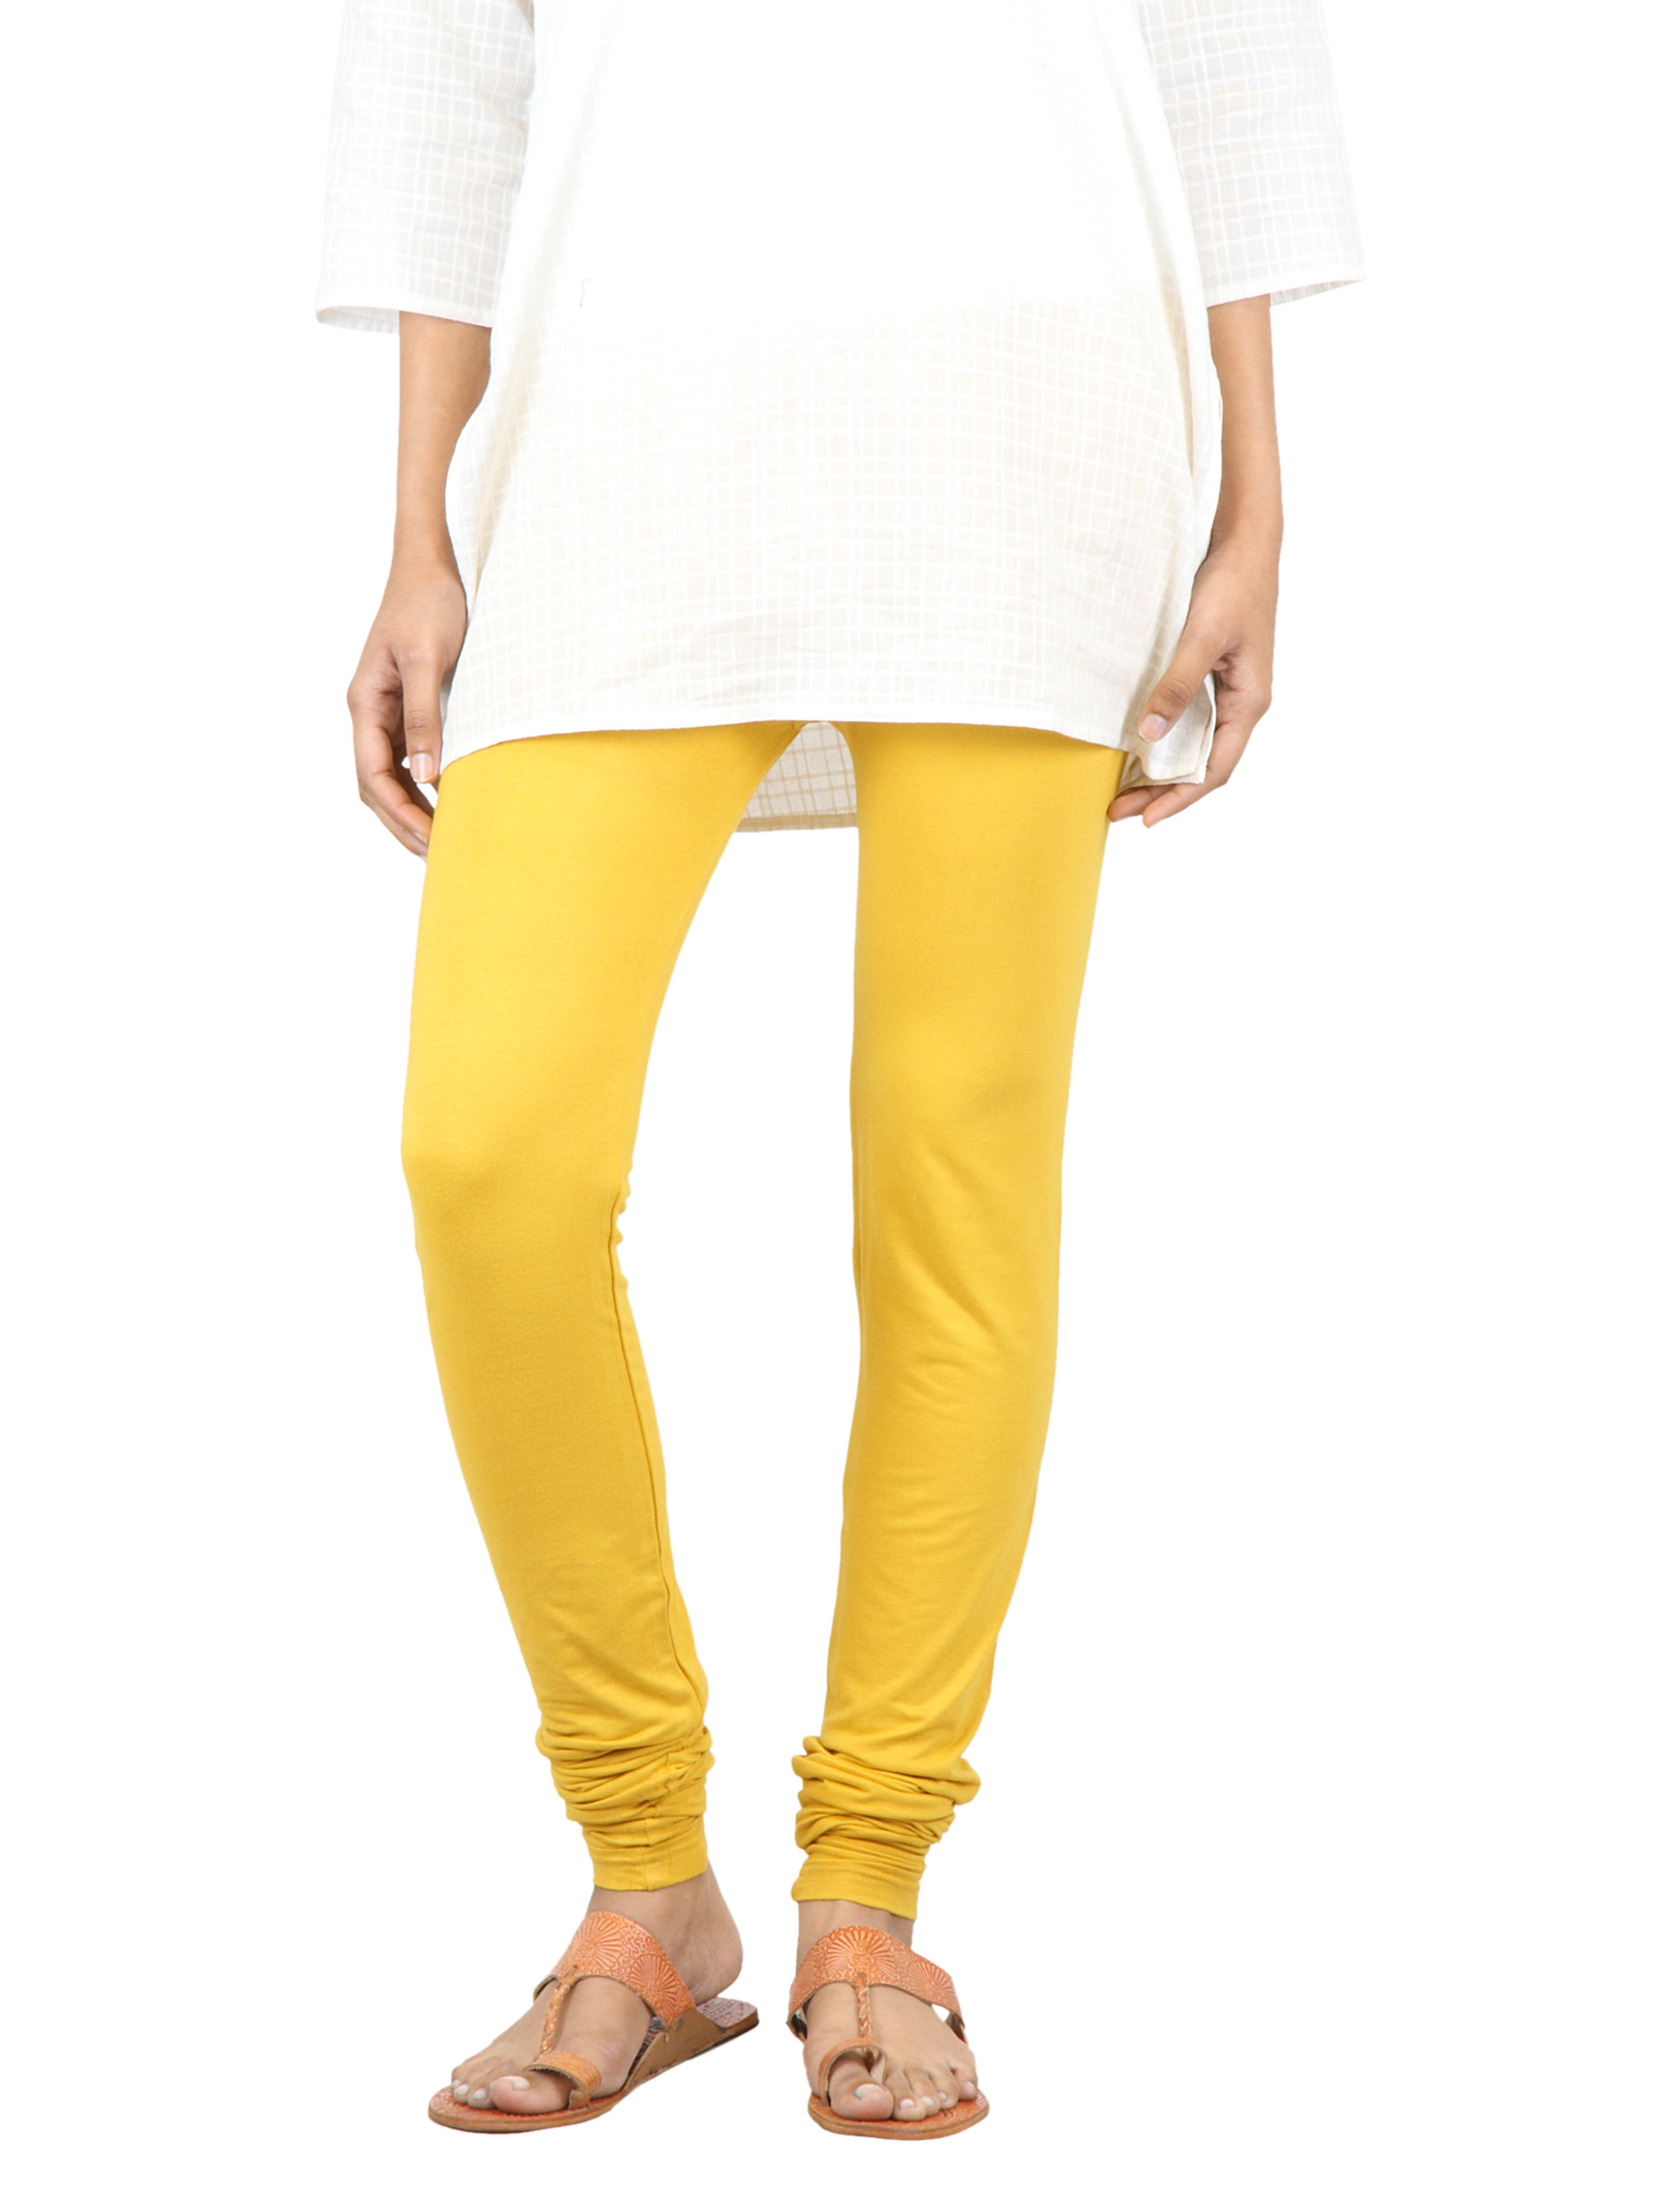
Myntra Women Mustard Leggings
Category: Apparel / Bottomwear / Leggings
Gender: Women
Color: Mustard
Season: Fall 2011
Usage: Casual